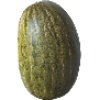
Label: Melon Piel de Sapo 1